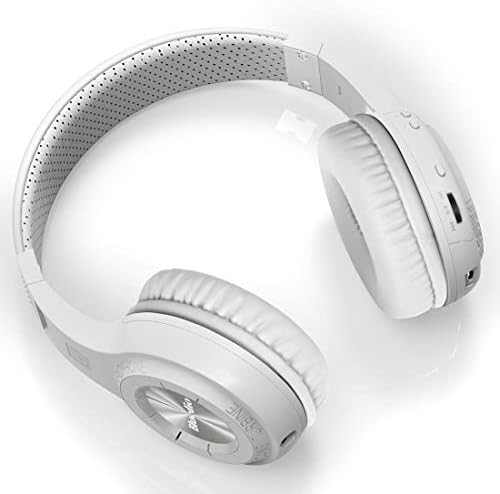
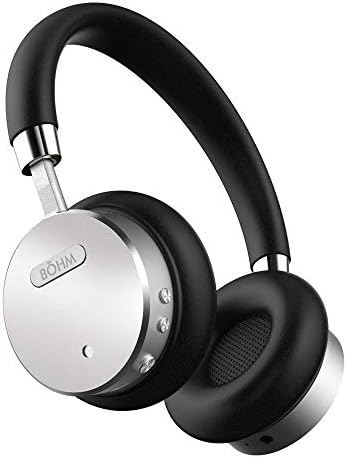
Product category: headphones
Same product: no